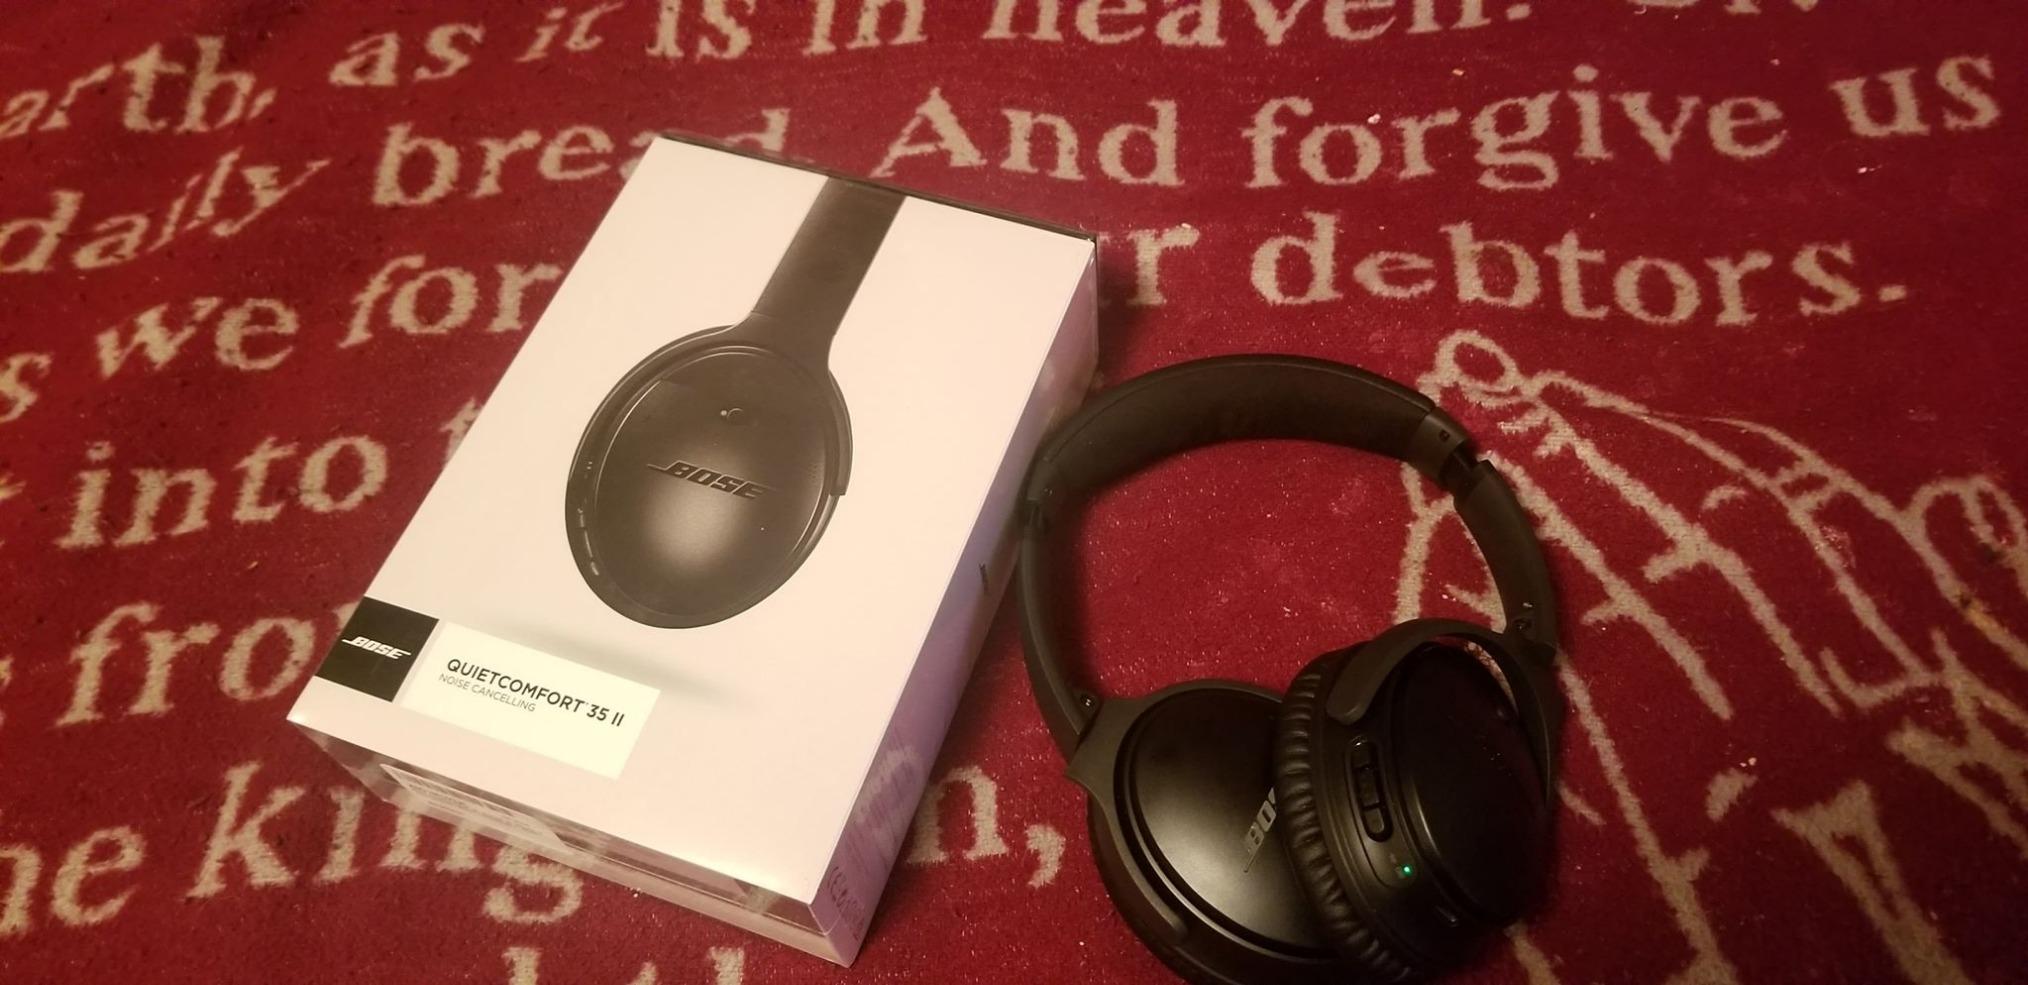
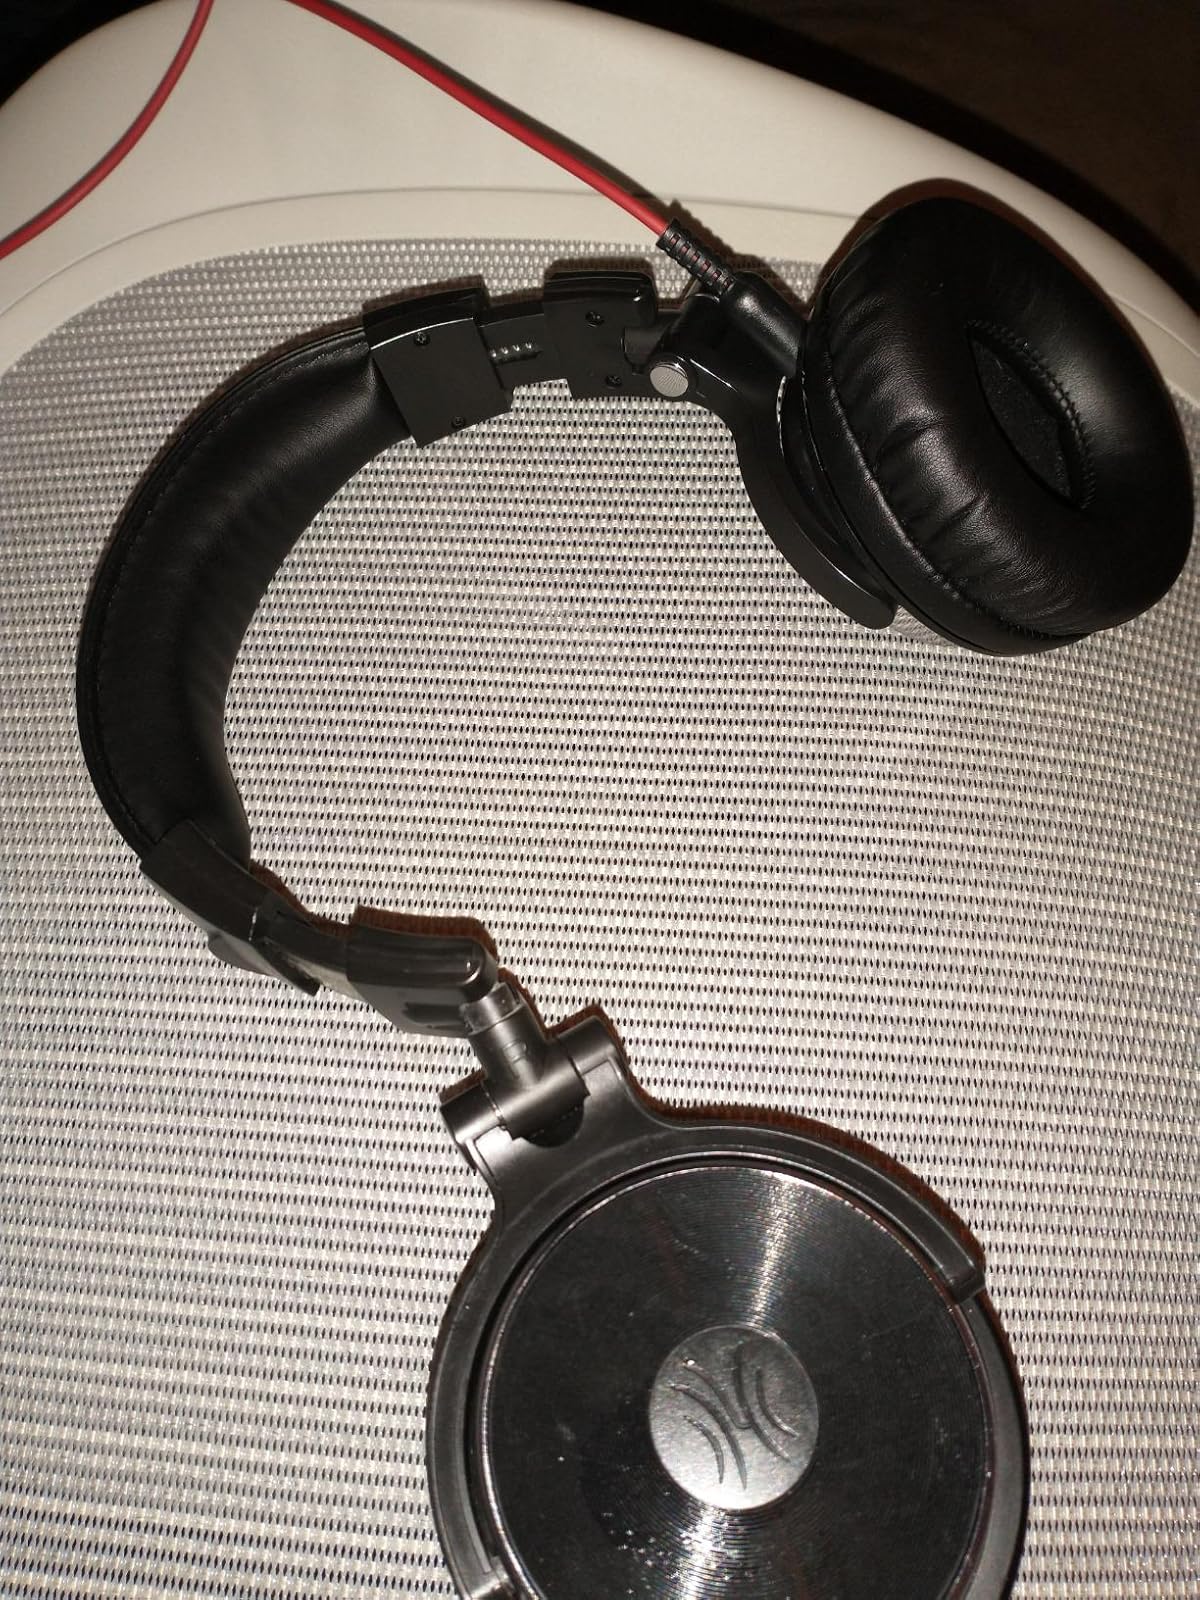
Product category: headphones
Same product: no